National Museum of Indonesia

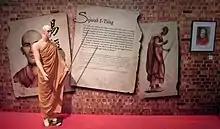
The depiction of I-Tsing (Yi Jing) a 7th-century Chinese Buddhist monk pilgrim. Displayed in "Kedatuan Sriwijaya" temporary exhibition, November 2017, in the National Museum.

The museum stores some Stone Age artifacts such as fossiled skull and skeleton of "Homo erectus", "Homo floresiensis" and "Homo sapiens", stone tools, menhir, beads, stone axe, bronze ceremonial axe and Nekara (bronze drum), also ancient weapons from Indonesia.